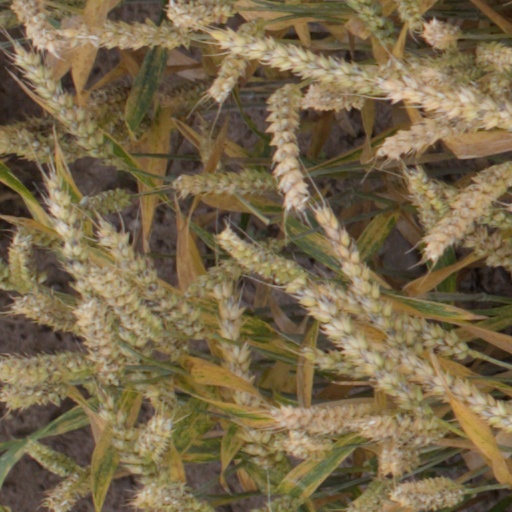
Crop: wheat